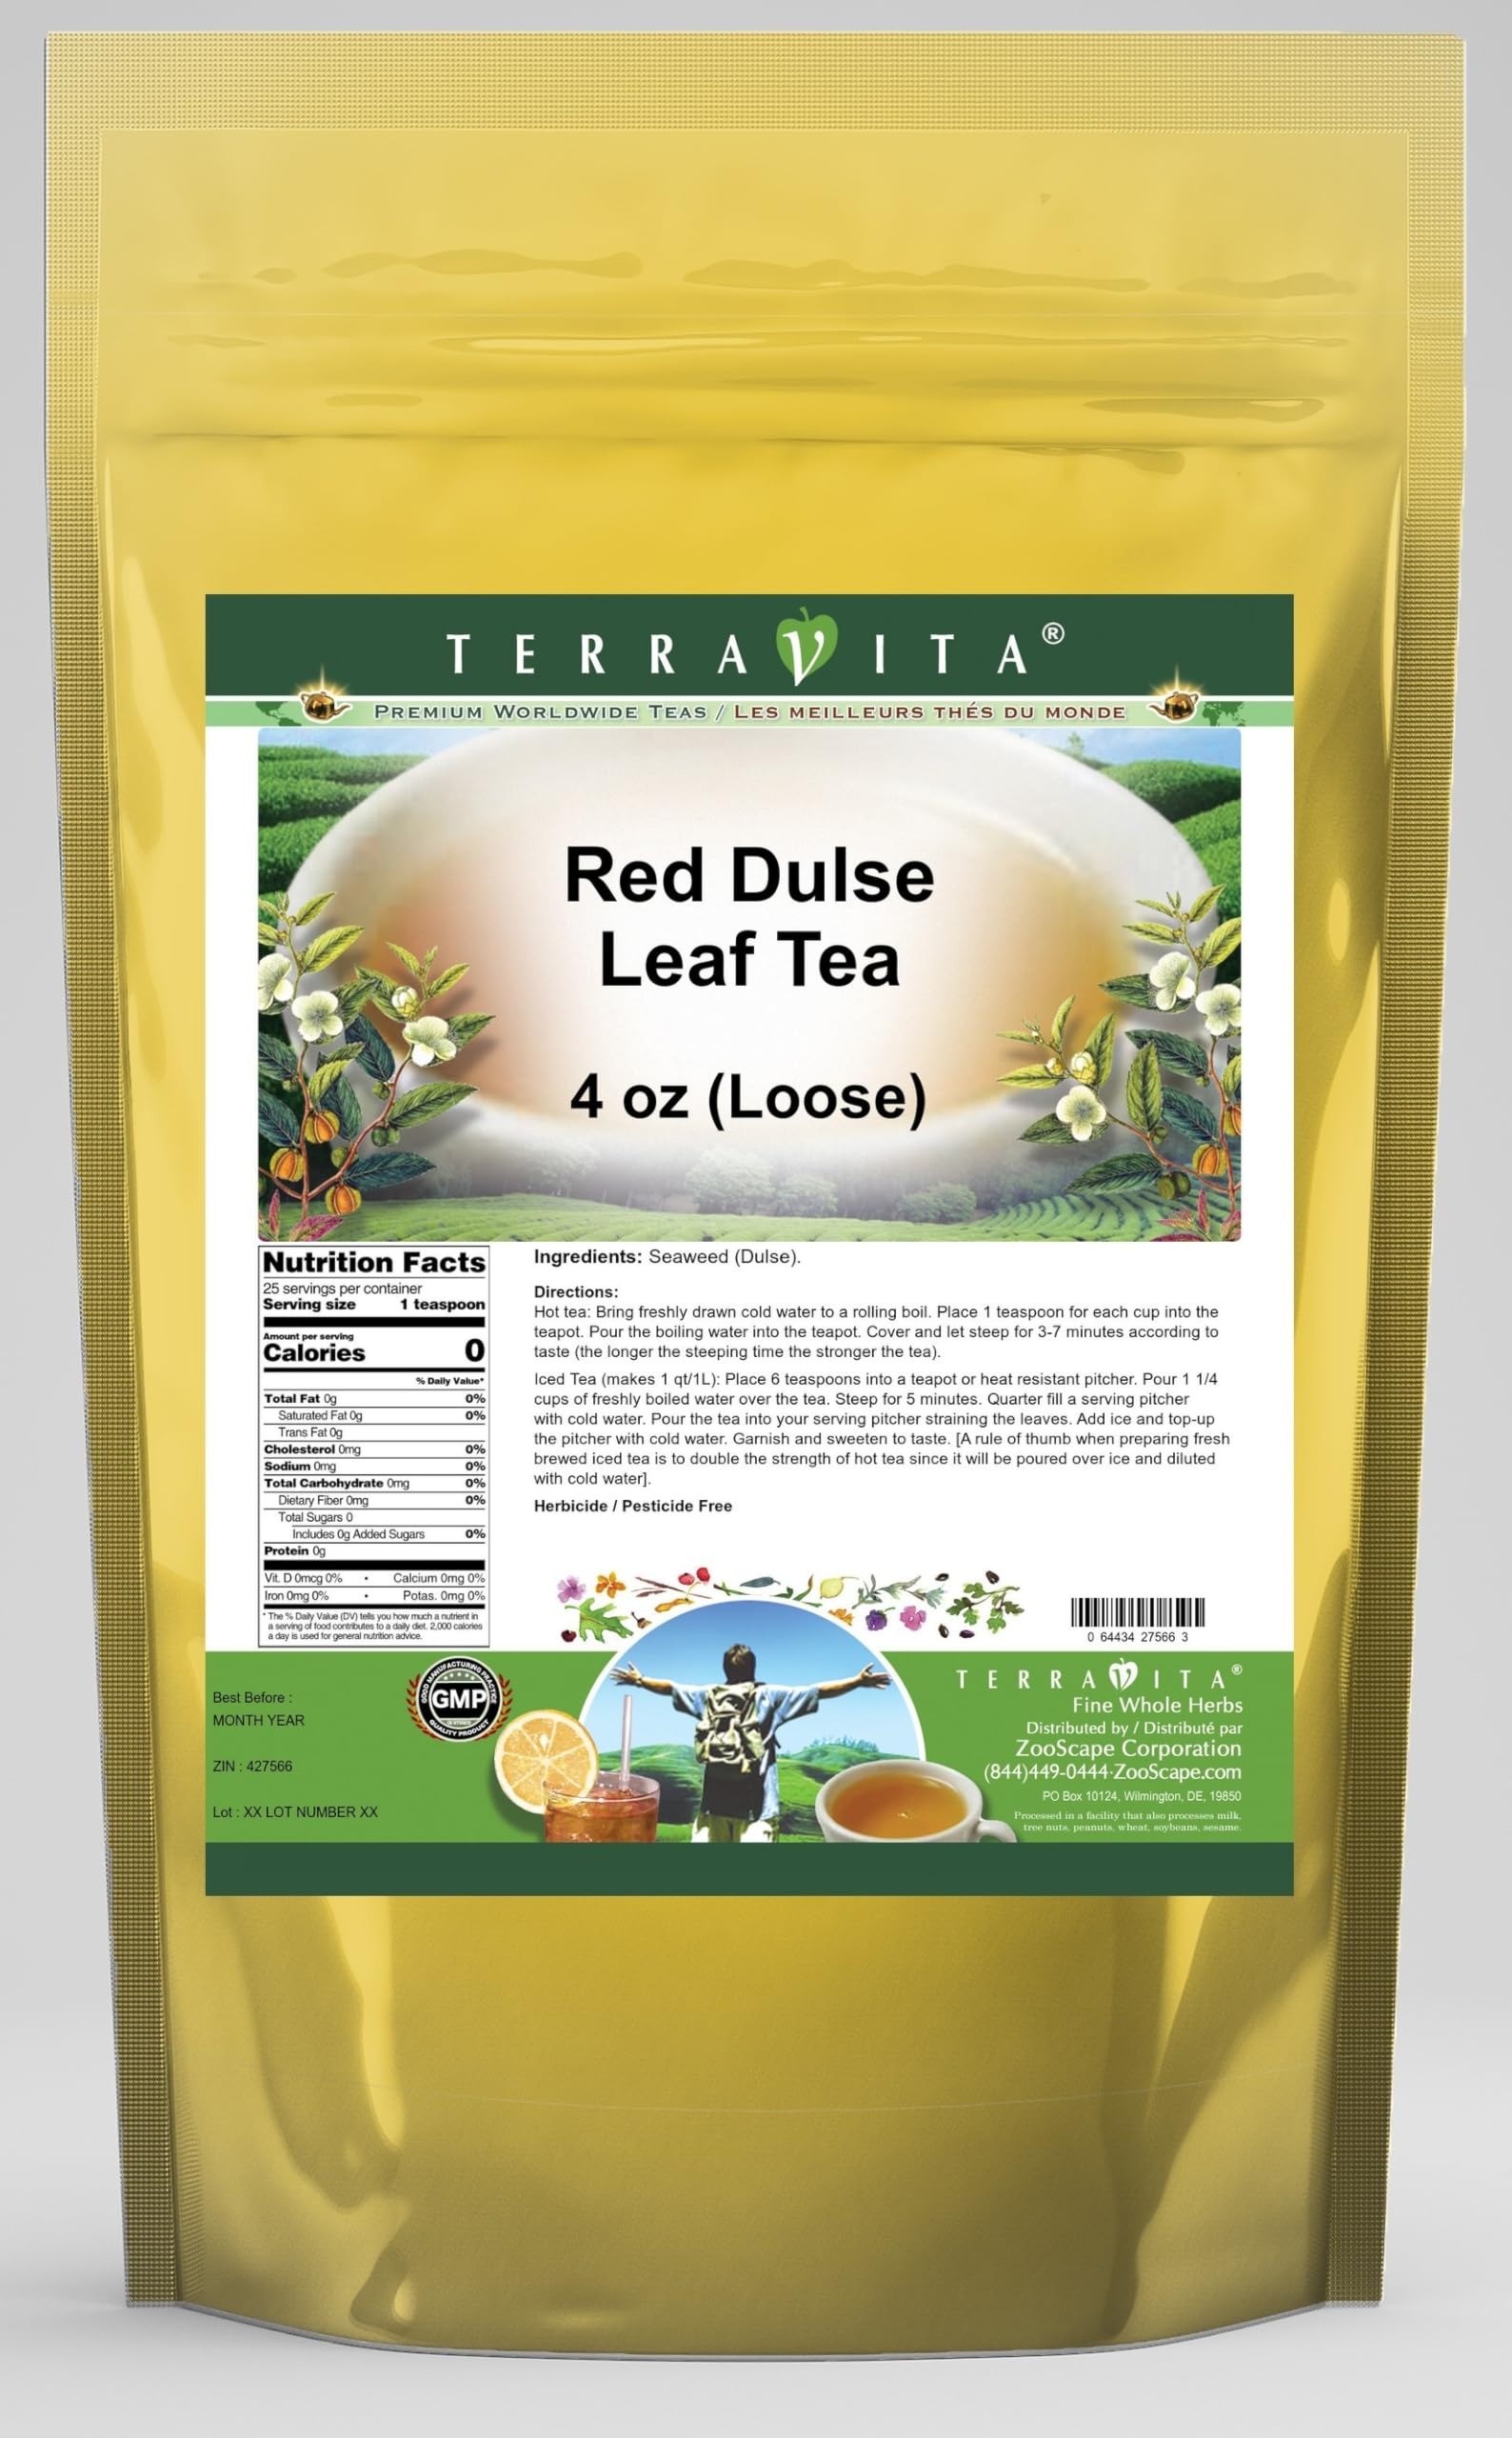
Item Name: Red Dulse Leaf Tea (Loose) (4 oz, ZIN: 427566) - 2 Pack
Bullet Point 1: Red Dulse Leaf Tea (Loose) (4 oz, ZIN: 427566)
Bullet Point 2: No fillers.
Bullet Point 3: Manufacturer: TerraVita
Bullet Point 4: Size: 4 oz
Bullet Point 5: Loose Leaf Herbal Tea - Packed in a convenient upright pouch!
Product Description: Red Dulse Leaf Tea (Loose) (4 oz, ZIN: 427566)<BR><BR>Packaged in the United States in a GMP certified facility (Good Manufacturing Practice).<BR><BR>No fillers.<BR><BR>Manufacturer: TerraVita<BR><BR>Size: 4 oz<BR><BR>Loose Leaf Herbal Tea - Packed in a convenient upright pouch!<BR><BR>Ingredients: Seaweed (Dulse)
Value: 8.0
Unit: Ounce

Price: 54.36